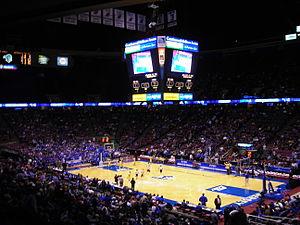
La Meadowlands Arena est une salle omnisports située dans le Meadowlands Sports Complex près du Giants Stadium, à East Rutherford, New Jersey dans la banlieue ouest de New York.